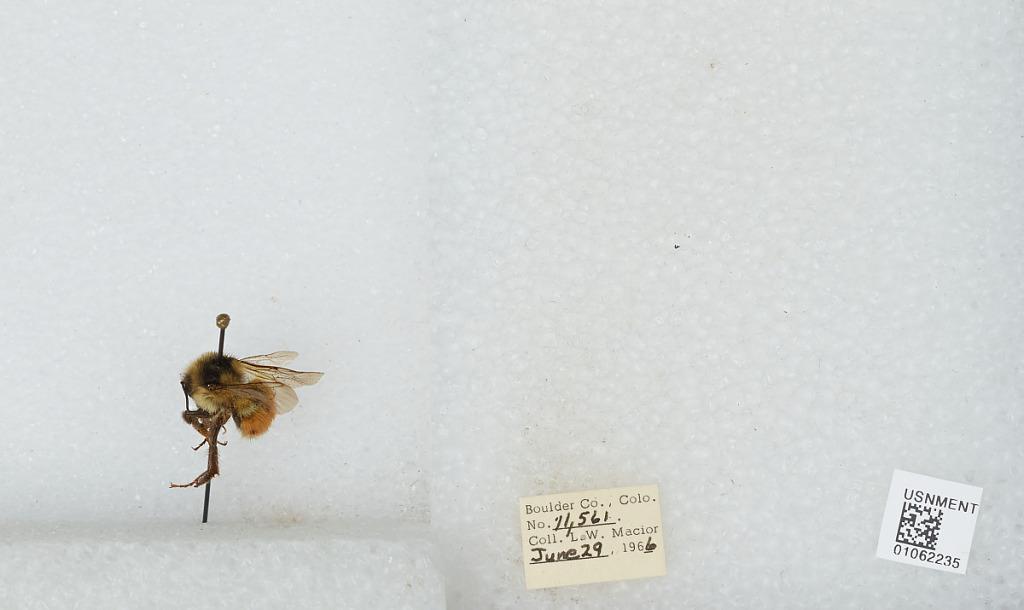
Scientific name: Bombus (Pyrobombus) bifarius Cresson
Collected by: L. Macior
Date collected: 1966-6-29
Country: United States
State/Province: Colorado
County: Boulder
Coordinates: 40.0017, -105.308